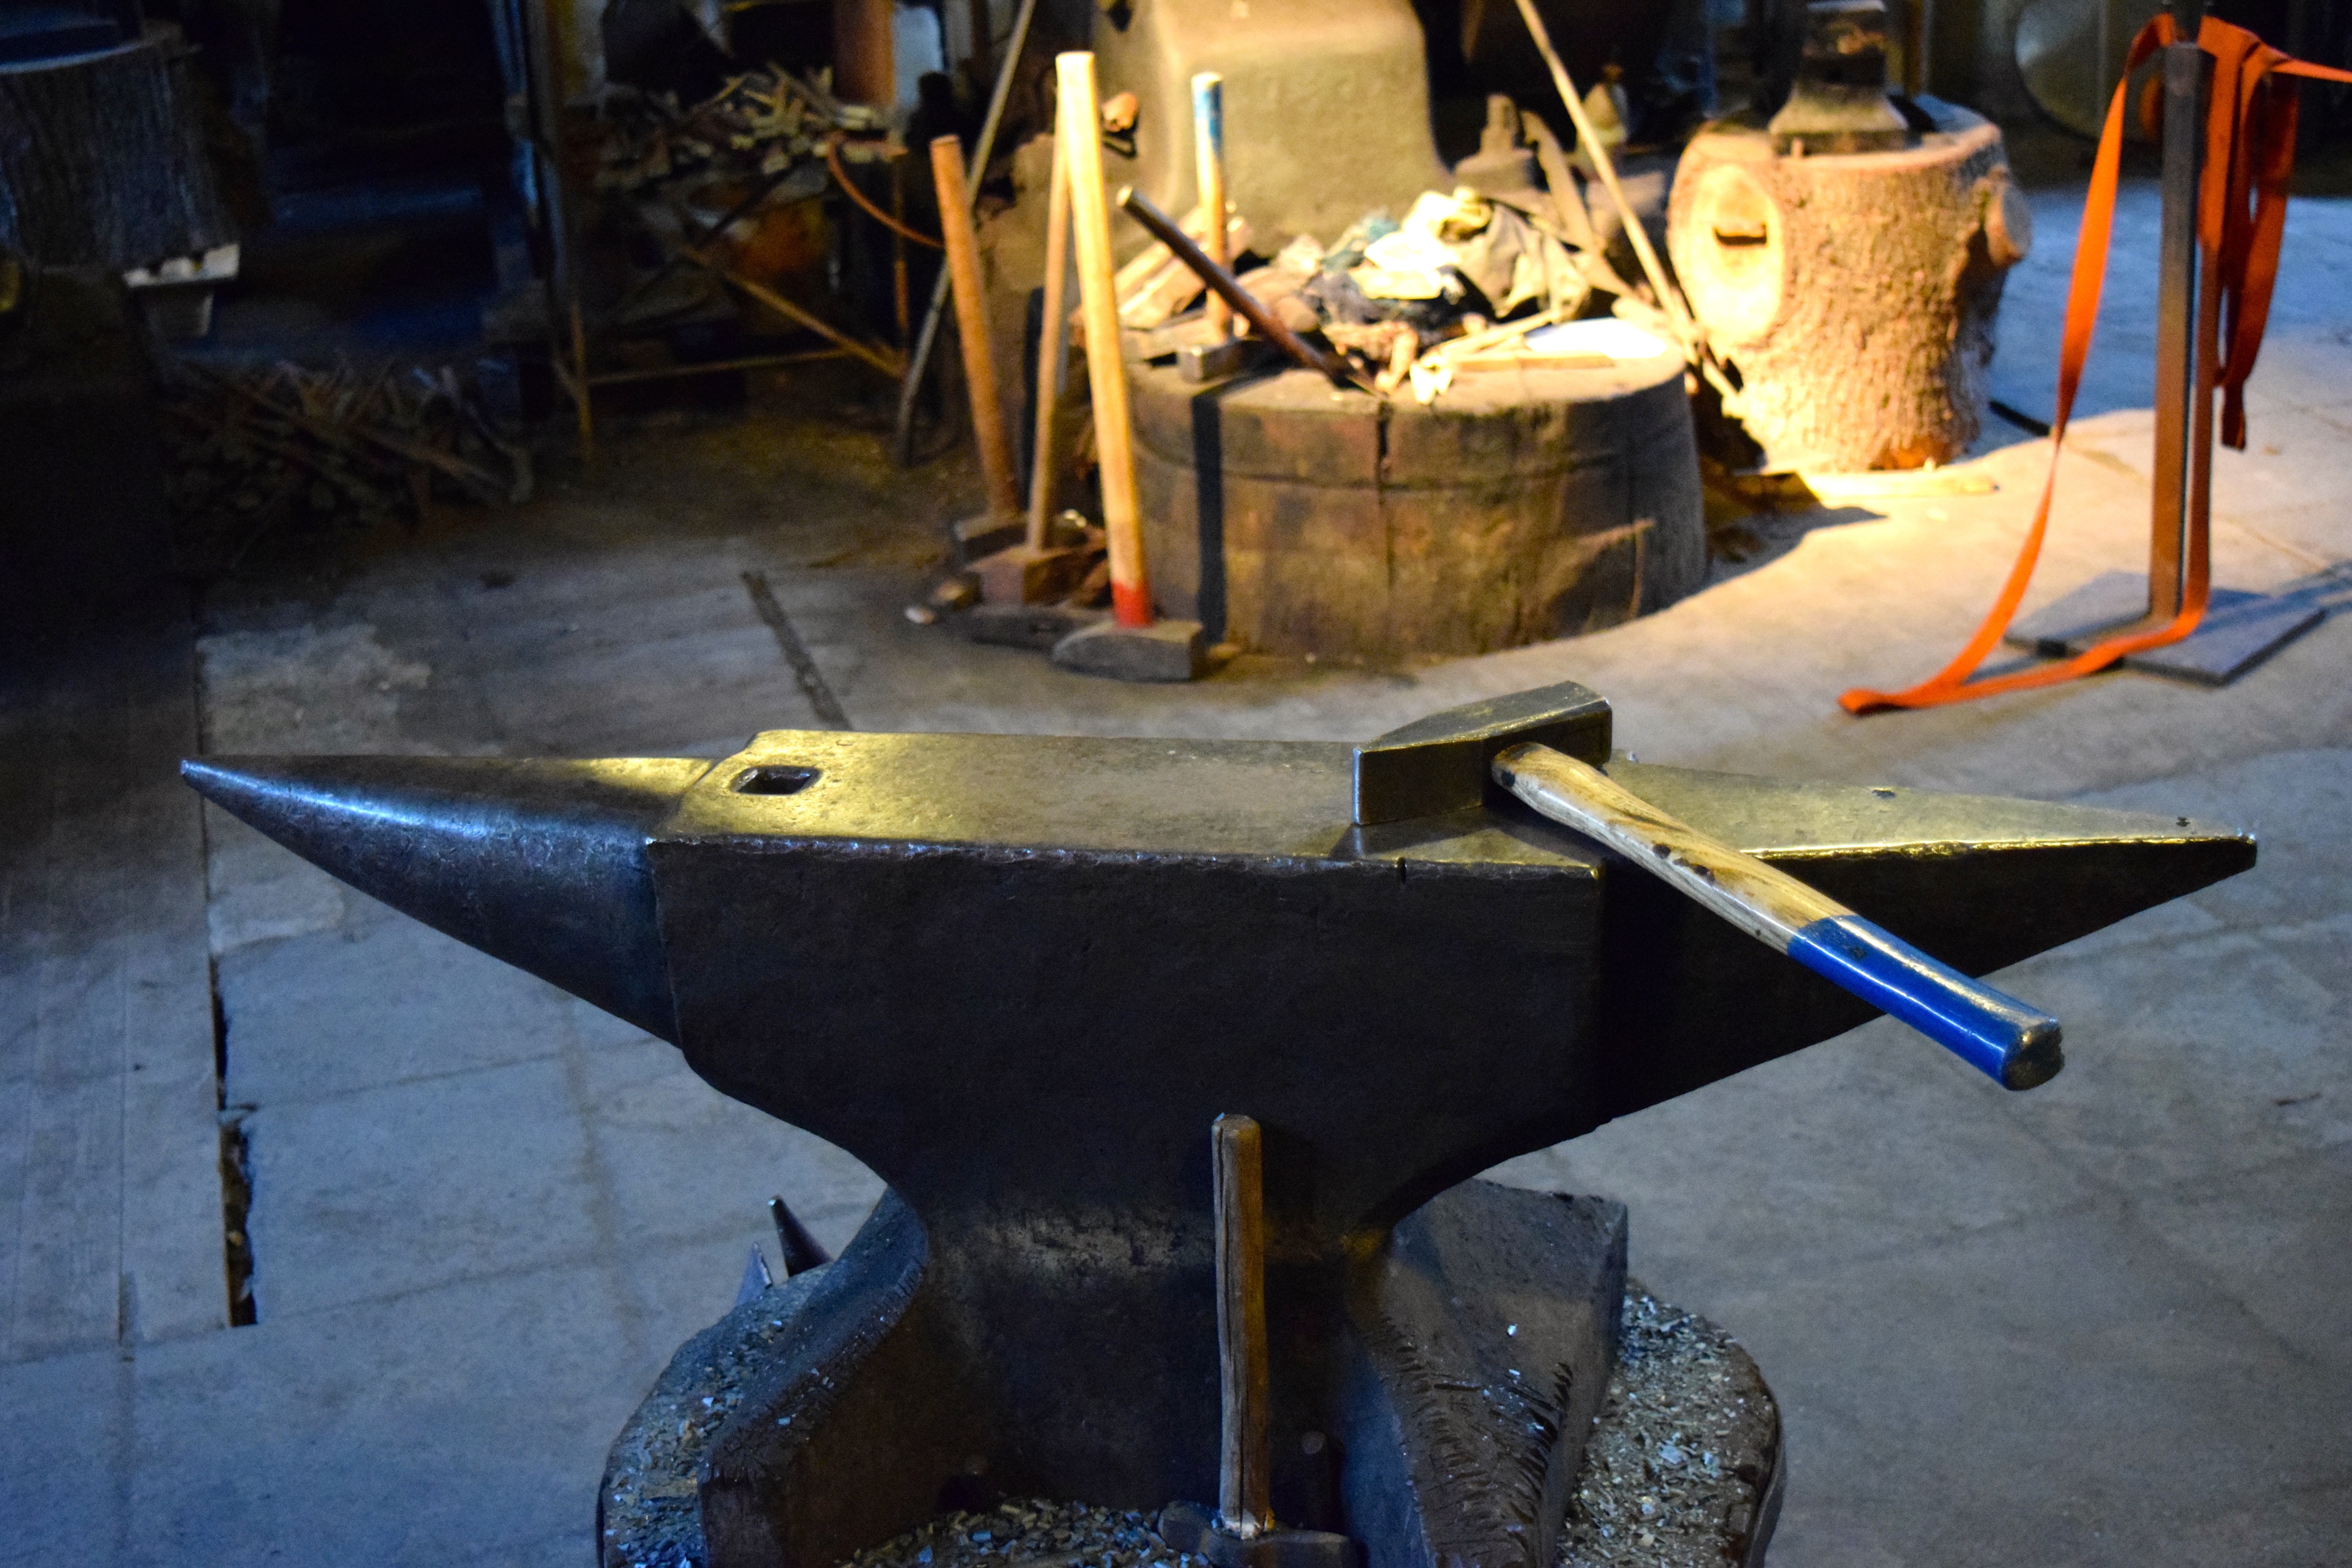
wood, workshop, hammer, metal, craft, art, forge, blacksmith, anvil, man made object